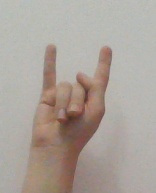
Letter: la